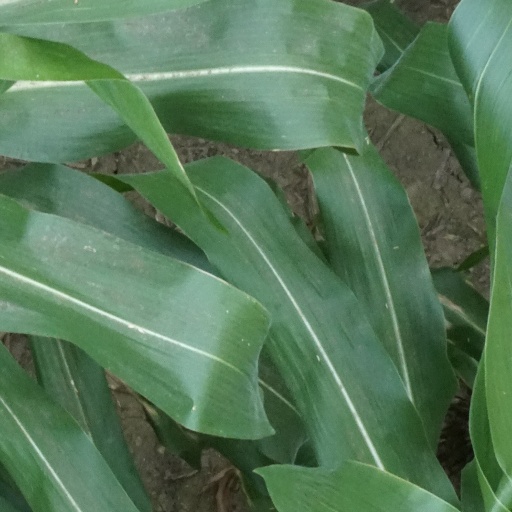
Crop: maize; corn